1934 Allan Cup

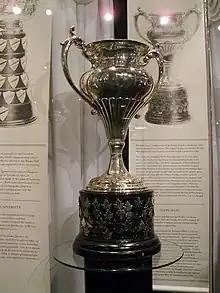
Silver bowl trophy with two large handles, mounted on a black plinth.

The 1934 Allan Cup was the senior ice hockey championship of the Canadian Amateur Hockey Association (CAHA) for the 1933–34 season.